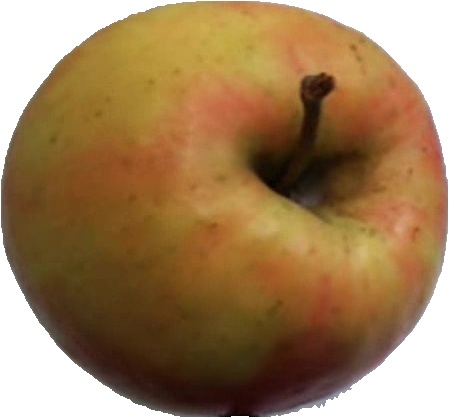
Label: apple_pink_lady_1